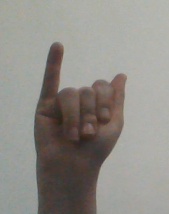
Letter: meem